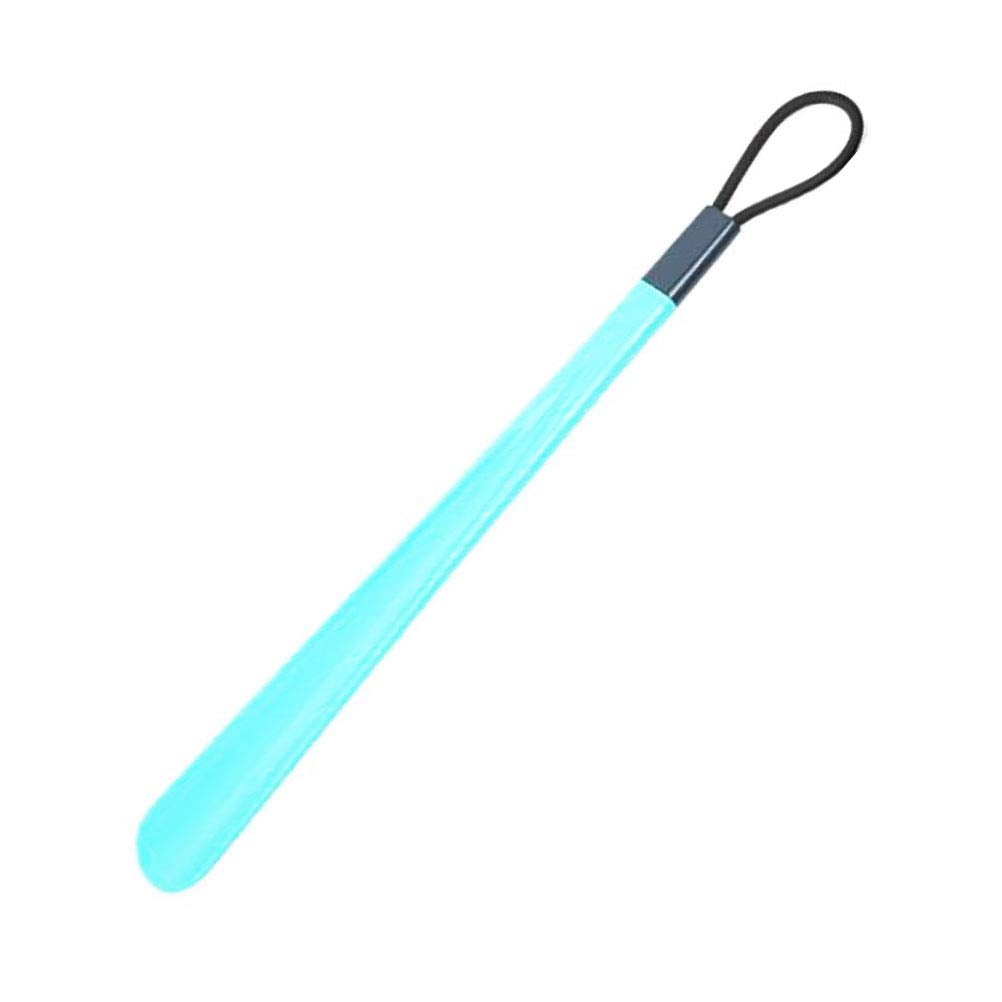
SUPVOX Long Handle Shoe Horn Shoe Lifter Horn for Women Men (Blue)
SUPVOX Long Handle Shoe Horn Shoe Lifter Horn for Women Men (Blue) DescriptionThis item is a practical and simple shoe horn, which made from high quality plastic material for durable and long-lasting use. You have dozens of reasons to buy this shoe horn: ergonomic design for easy manoeuvre! Plastic shoe horn make life that match easy perfect for putting on or take off your shoes while sitting or standing, and protecting them from wear and tear.Features- Color: Blue.- Material: ABS.- Size: About 41.5x4.5x1.3cm.Package Including1 x Professional ABS Long Handle Shoe Horn Comfortable Shoe Lifter for Women Men Product Features Professional ABS Long Handle Shoe Horn Comfortable Shoe Lifter for Women Men It is a great gift for family or the aged, which can help reduce bending over, relieve back pain and knee pain. Light weight design, made by plastic to improve durability. Ergonomic design for easy manoeuvre. It applies to home , office and travel.
Brand: SUPVOX
Category: Home & Garden > Household Supplies > Shoe Care & Tools > Shoe Horns & Dressing Aids